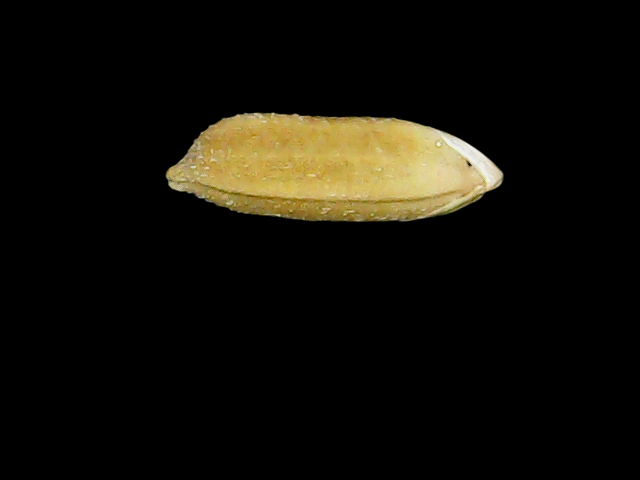
Rice variety: Bd95